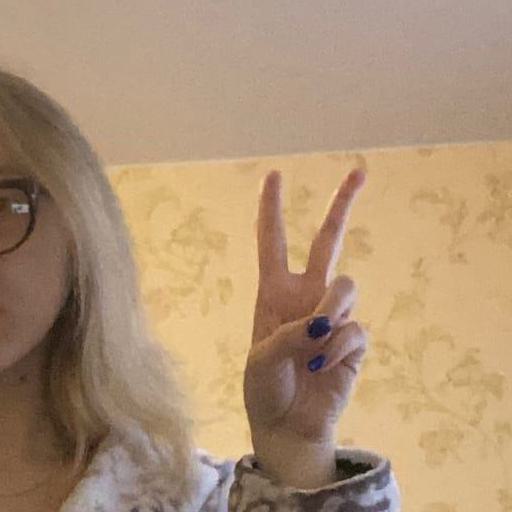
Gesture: peace